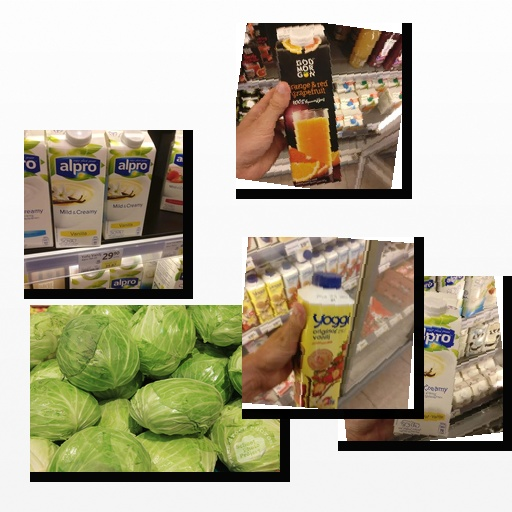
Food items: strawberry_yoghurt, soyghurt, cabbage, orange_red_grapefruit_juice, vanilla_soy_yogurt